Thrikodithanam Mahavishnu Temple

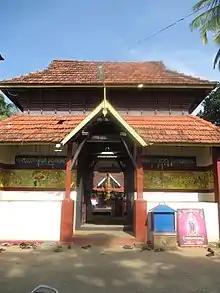

Thrikodithanam Mahavishnu Temple is a Hindu temple dedicated to Vishnu and located in Thrikkodithanam, Kottayam District, Kerala, South India. Constructed in the Kerala style of architecture, the temple is glorified in the "Nalayira Divya Prabandham", the early medieval Tamil canon of the Alvar saints from the 6th–9th centuries CE. It is one of the 108 "Divya Desam" dedicated to Krishna, an avatar of Vishnu, who is worshipped as Mahavishnu. The nearest railway station to the temple is located in Changanassery, while the nearest airport is Cochin International Airport.